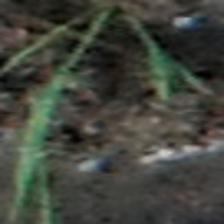
Label: single